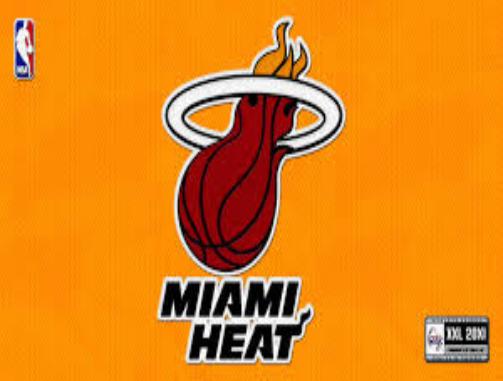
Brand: Heat-2
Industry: Clothes